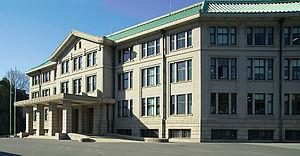
La maison impériale ou famille impériale du Japon, aussi nommée lignée Yamato, comprend les membres de la famille étendue de l’empereur du Japon qui conservent des obligations officielles, et dont les biens appartiennent au trône du chrysanthème et sont donc gérés par l’Agence de la maison impériale.
L'Agence impériale, Agence de la Maison impériale ou Kunaichō est une agence gouvernementale japonaise chargée de la gestion administrative de la Maison impériale du Japon. Son nom japonais signifie « administration [des affaires] intérieures du palais ». Elle conserve tant le sceau impérial privé que le sceau d'État, et organise la réception des ambassadeurs en visite officielle au palais. Elle est dirigée par un grand sénéchal nommé et démis de ses fonctions par décision du Cabinet du Japon ; il est assisté par un vice-grand sénéchal. Elle est située à Tokyo sur le domaine du palais impérial.